Gravis UltraSound

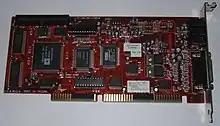
Gravis UltraSound Extreme

Released in 1995, this budget version of UltraSound Classic has 512 kB of RAM (upgradable to 1024 kB, just as is the MAX), and has no game port or recording ability. Marketed as a competitor to Wave Blaster-compatible cards, it is supposed to be installed alongside a SoundBlaster Pro/16 card as a sample-based synthesis (marketed as 'wavetable synthesis') upgrade. A prototype of this card was named "Sound Buddy".